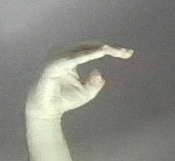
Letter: jeem